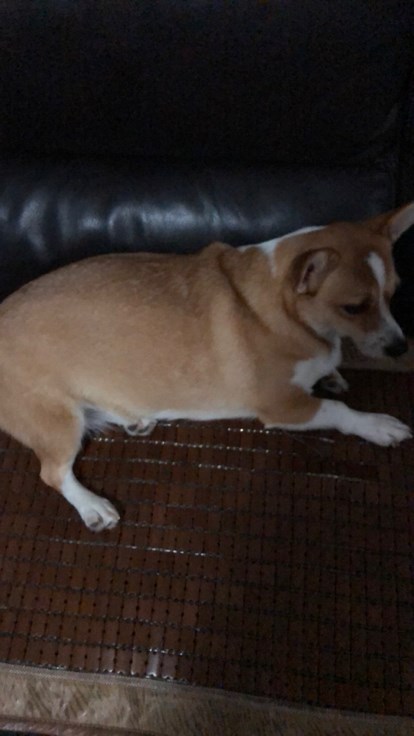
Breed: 2909-n000116-Cardigan